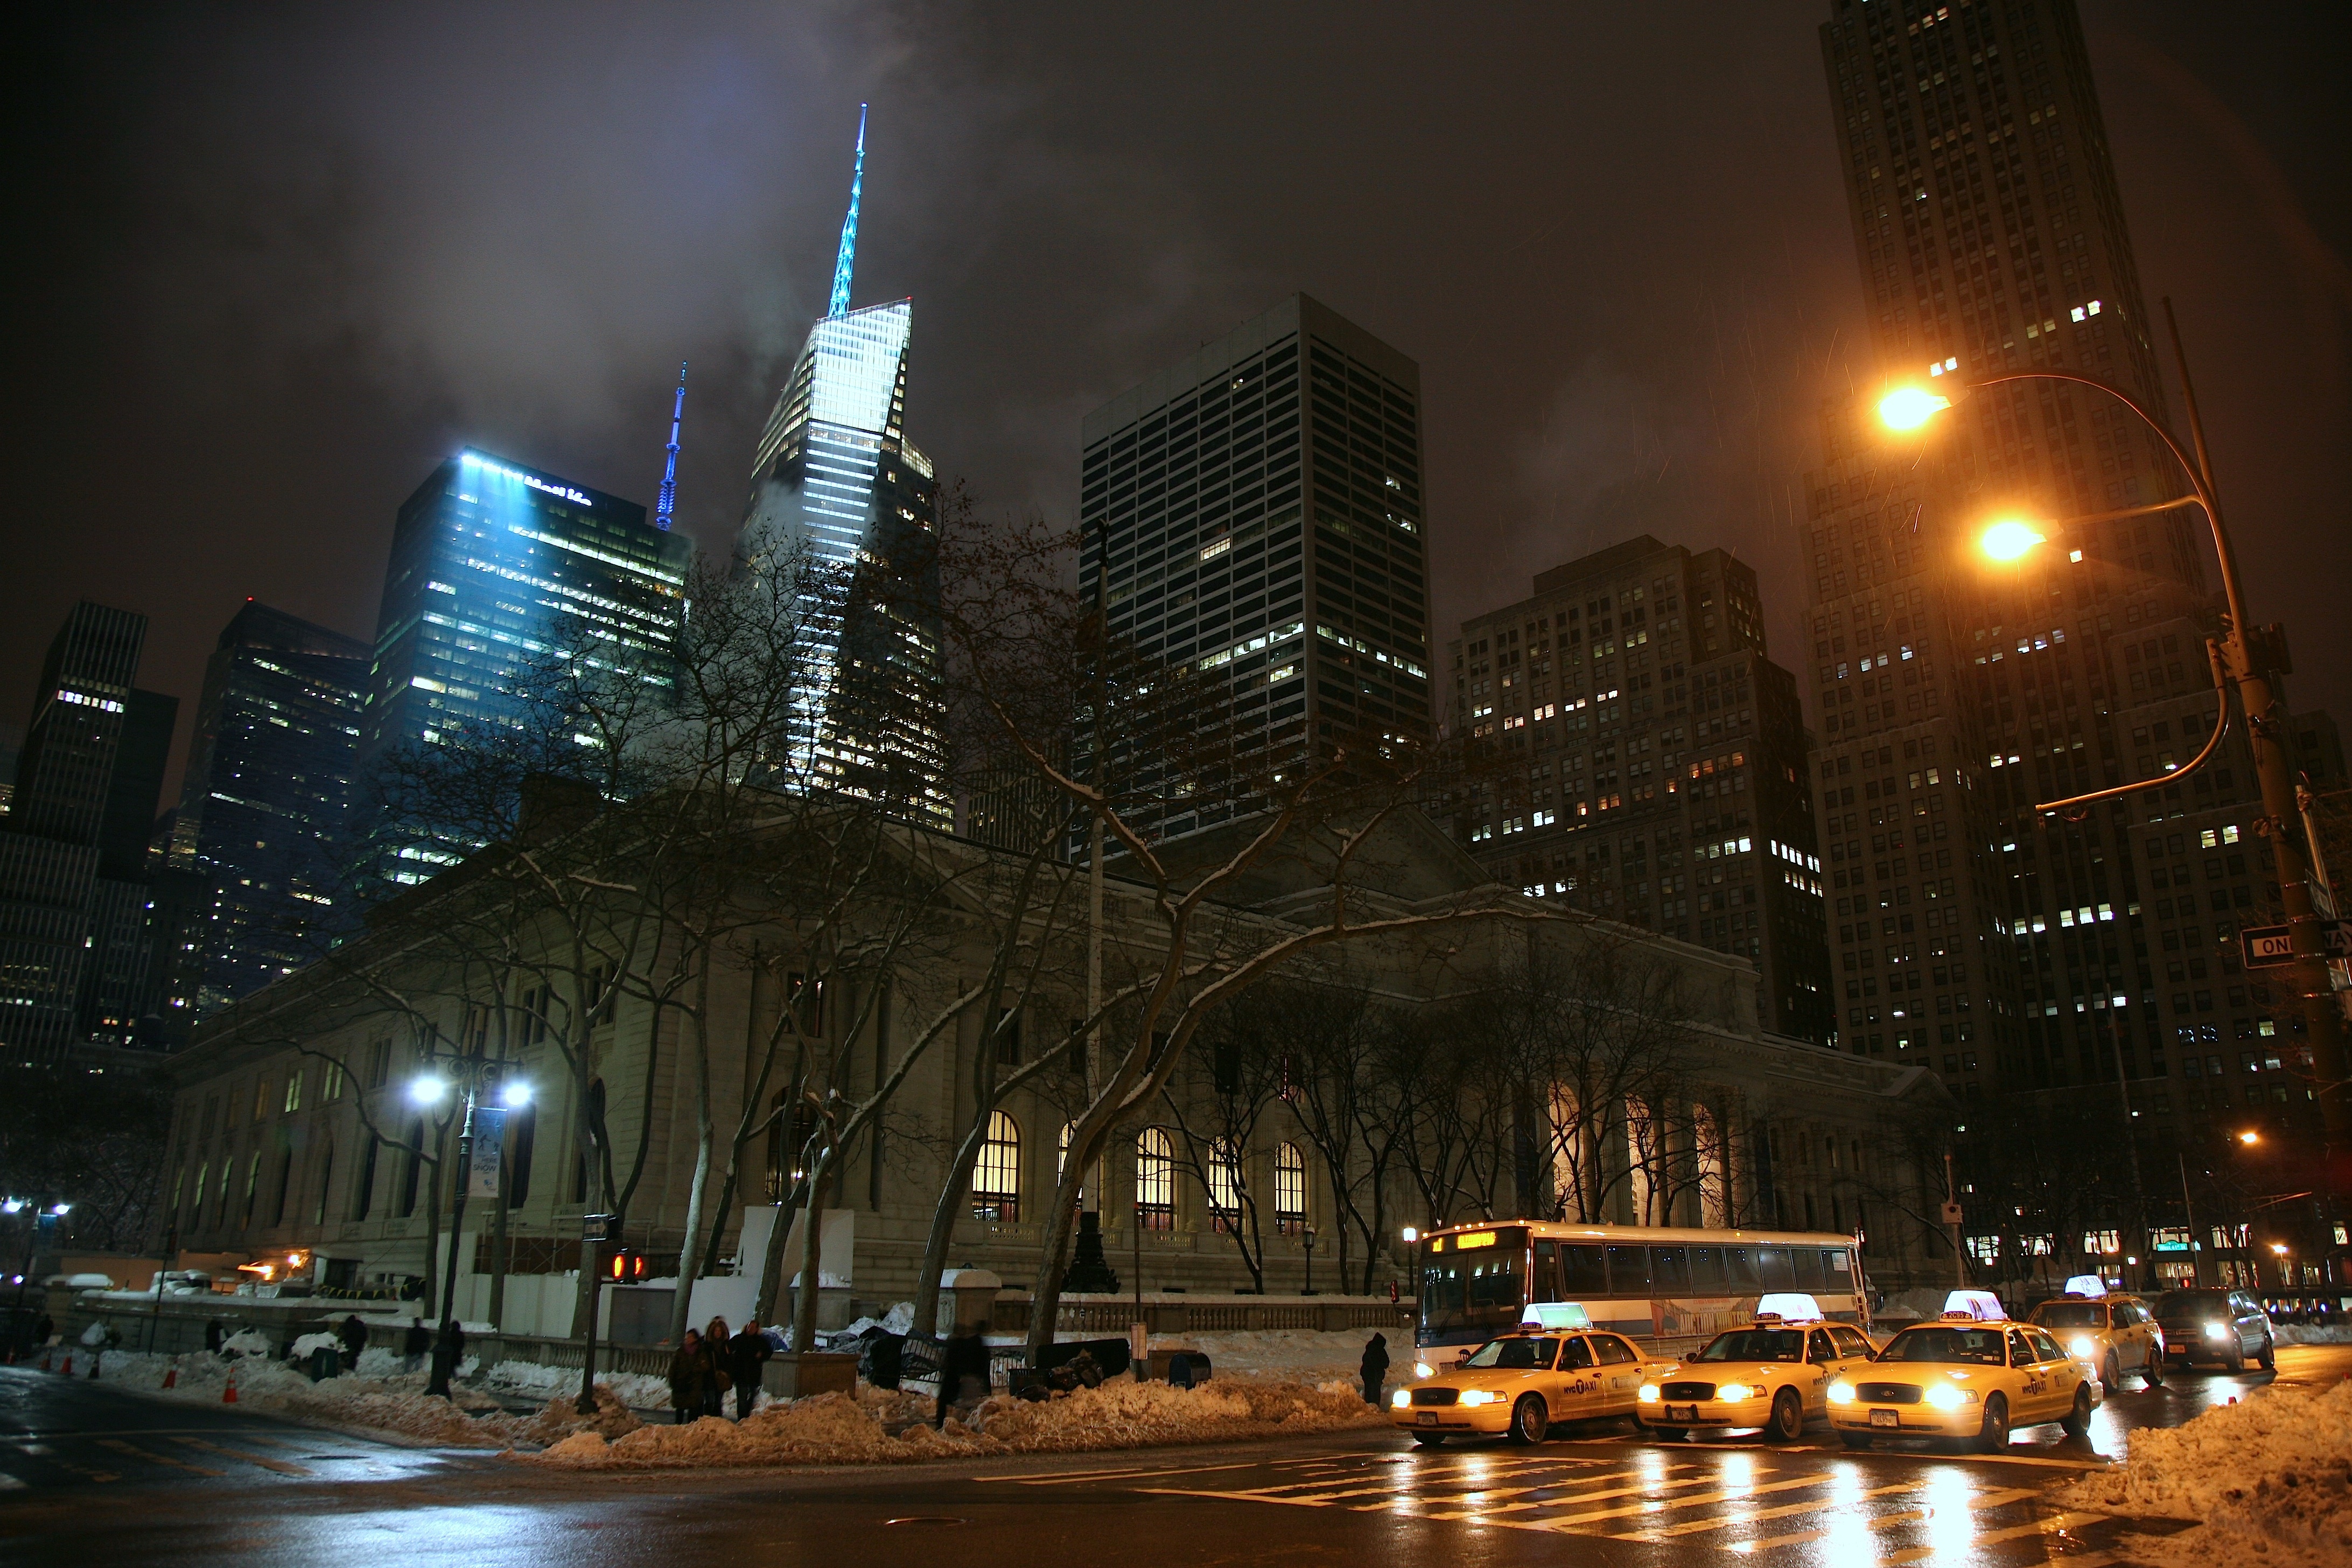
snow, light, skyline, night, city, skyscraper, cityscape, downtown, dusk, evening, reflection, nyc, weather, landmark, lighting, newyork, library, newyorkcity, ny, metropolis, midtownmanhattan, fifthavenue, nypl, newyorkpubliclibrary, bibliotheque, urban area, human settlement, metropolitan area